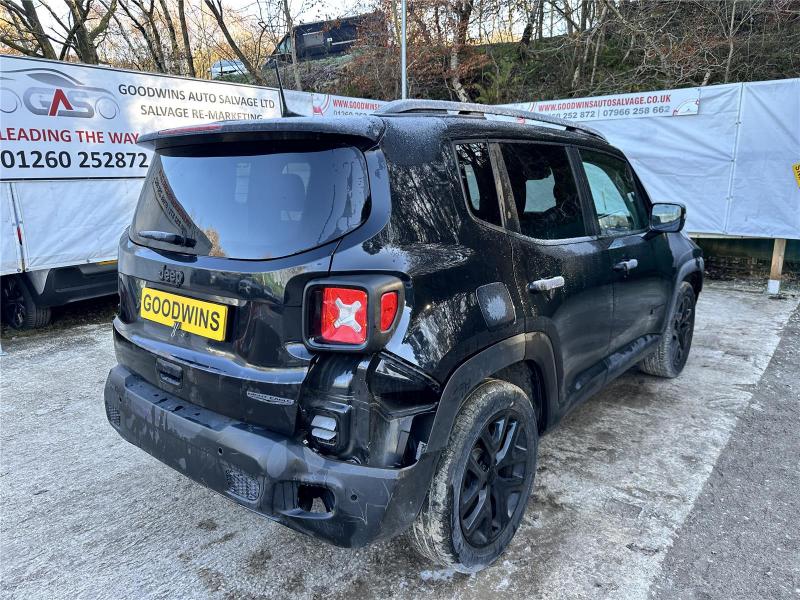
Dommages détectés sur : malle, feu arrière droit, pare-choc arrière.
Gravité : mineur